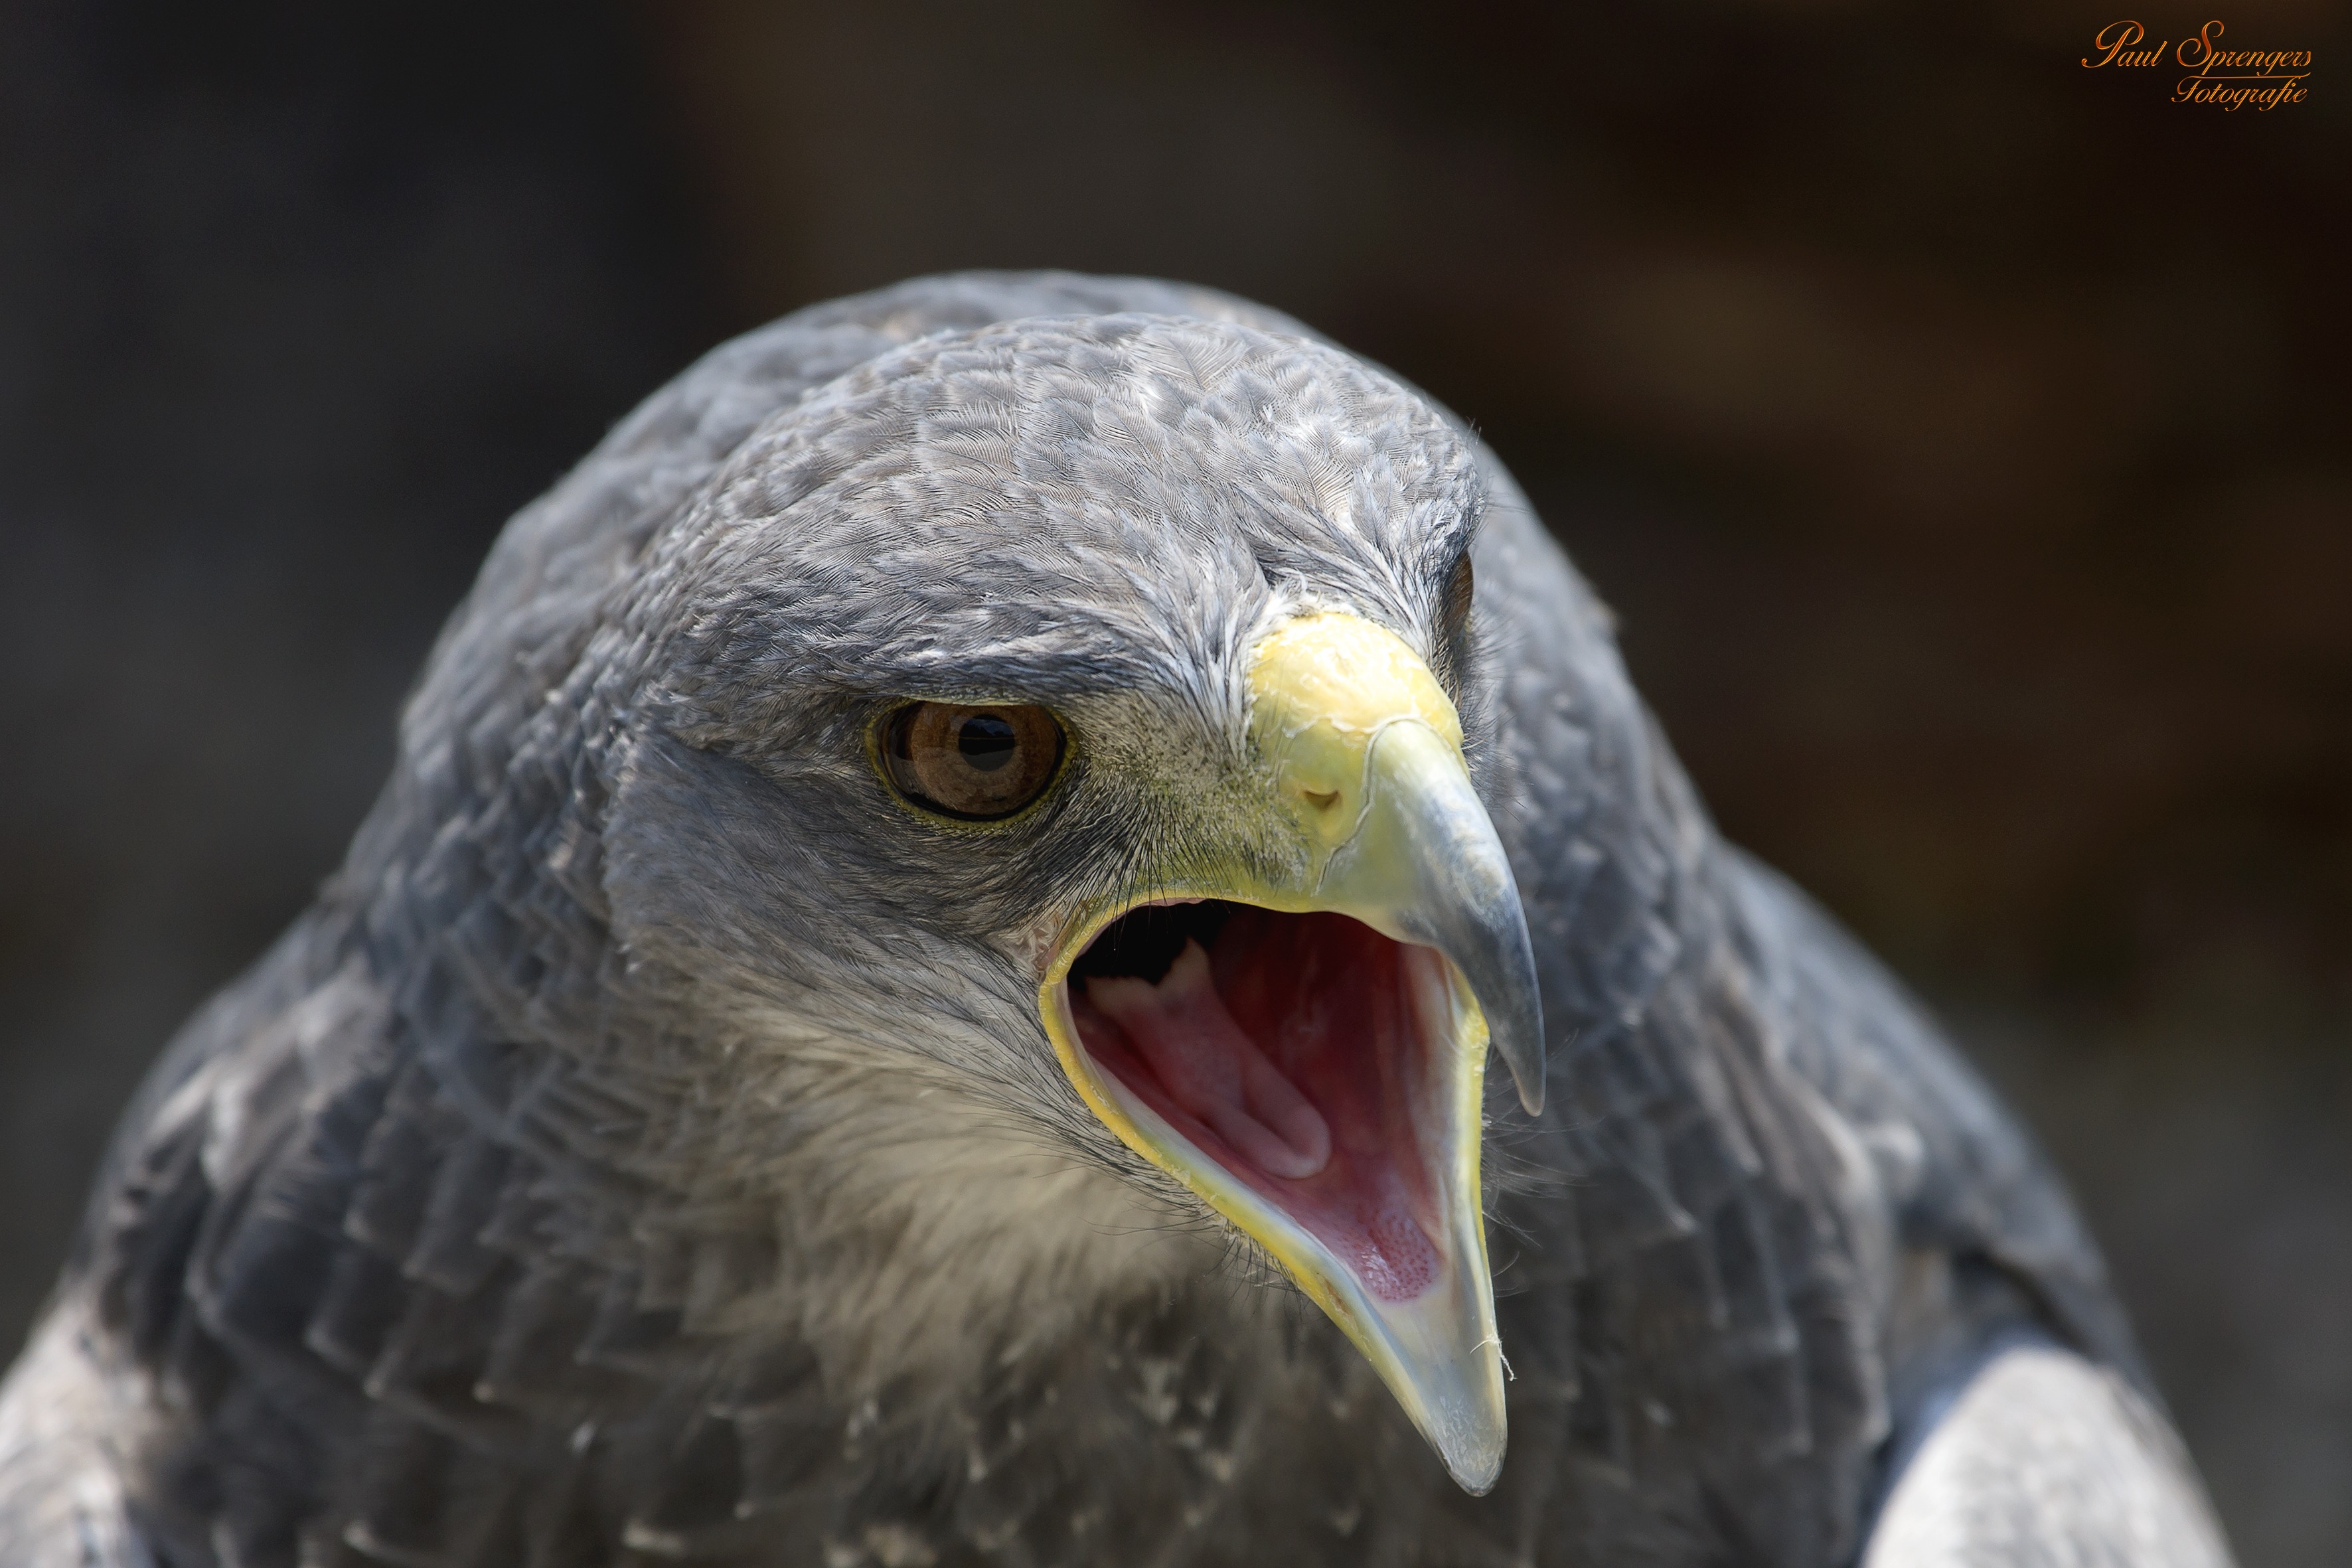
nature, bird, wildlife, beak, eagle, fauna, bird of prey, close up, birds, vertebrate, falcon, accipitriformes, chile arend